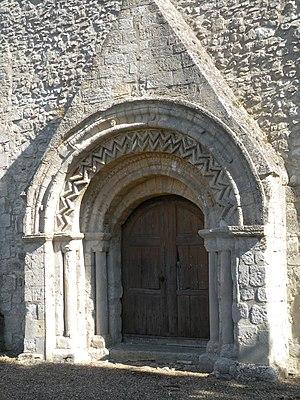
Église Saint-Martin de Lierville
Le motif de bâtons brisés, également dit de bâtons rompus ou de chevrons, est un motif ornemental constitué de segments de droite en relief disposés en zigzag, que l'on retrouve dans l'architecture romane, dans le style de transition roman-gothique, dans l'architecture mudéjare ainsi que dans l'architecture néogothique. Ce motif peut être simplement qualifié de zigzags par certains auteurs, comme Arcisse de Caumont.
L'église Saint-Martin est une église catholique paroissiale située à Lierville, dans l'Oise, en France. Sa nef unique non voûtée remonte à la fin du XIᵉ siècle, et reçut un nouveau portail richement décoré au second quart du XIIᵉ siècle. C'est à cette époque aussi que l'on ajouta un clocher au sud du chœur. C'est l'un des cinq clochers romans octogonaux du Vexin français. Pendant la seconde moitié du XIIᵉ siècle, un chœur gothique de deux travées au chevet plat vint remplacer le sanctuaire roman primitif. Muni d'une fenêtre au remplage rayonnant tardif à l'occasion de l'adjonction d'une chapelle au sud, dans l'angle avec le clocher, au cours du XIVᵉ siècle, sa véritable époque n'est plus gère visible depuis l'extérieur, d'autant plus qu'un collatéral le flanque également au nord. Ajouté plus tardivement que son pendant du sud, sans doute au cours de la guerre de Cent Ans, il ne fut pas voûté avant le XVᵉ siècle, et ses voûtes affichent clairement le style gothique flamboyant. C'est également à l'époque flamboyante, au second quart du XVIᵉ siècle, que la nef fut équipée d'un bas-côté de cinq travées au nord, et que l'on projeta le voûtement de la nef, finalement resté lettre morte.